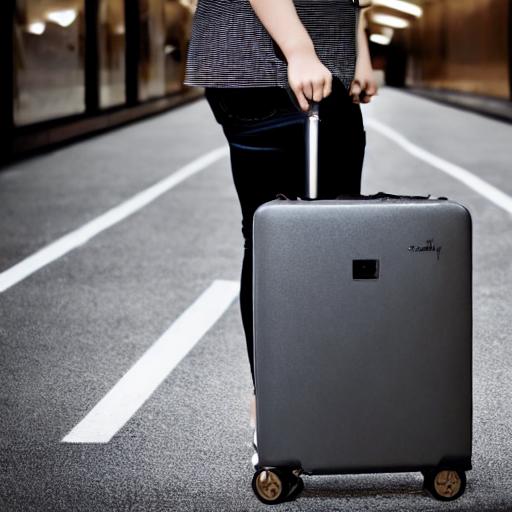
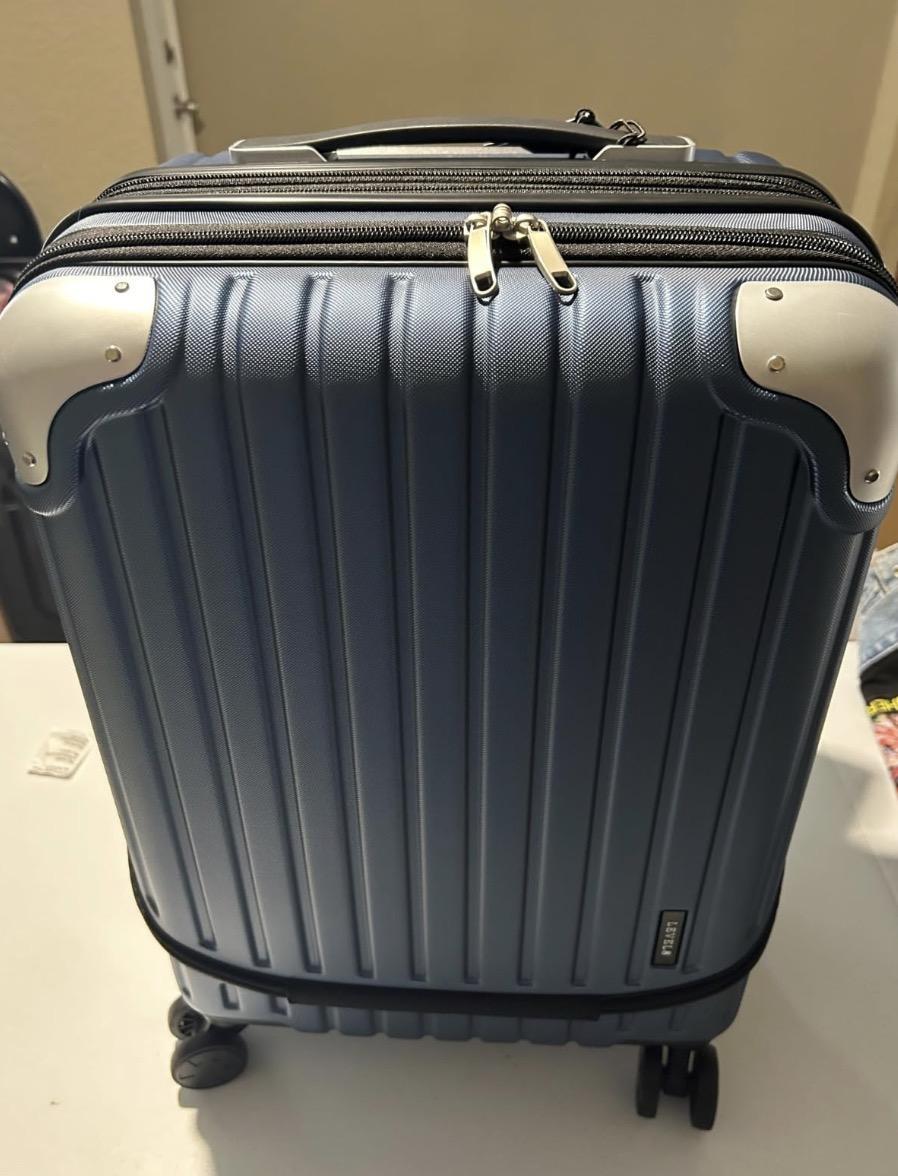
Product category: items_tea
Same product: no